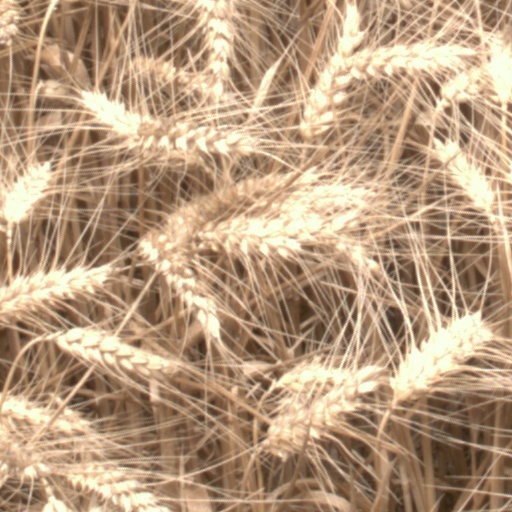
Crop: wheat